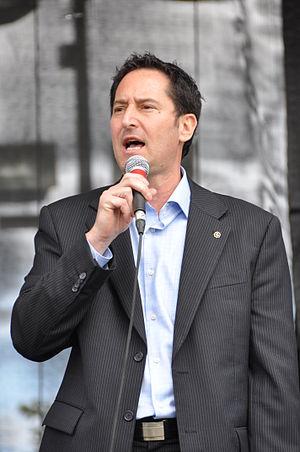
Photo de Michael Applebaum, maire de l'arrondissement Côte-des-Neiges–Notre-Dame-de-Grâce, au parc Kent de Montréal pour l'événement «Côte-des-Neiges en fête» le 13 septembre 2009.
Michael Applebaum, né le 10 février 1963, est un homme politique canadien, maire de Montréal du 19 novembre 2012 au 18 juin 2013. Nommé pour remplacer Gérald Tremblay qui a démissionné sur fond de scandale de corruption, il est quelques mois plus tard à son tour accusé de corruption et démissionne. En mars 2017, Il est condamné à un an de prison ferme et deux ans de mise à l'épreuve pour corruption et abus de confiance.